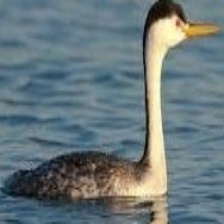
Species: CLARKS GREBE
Scientific name: AECHMOPHORUS CLARKII